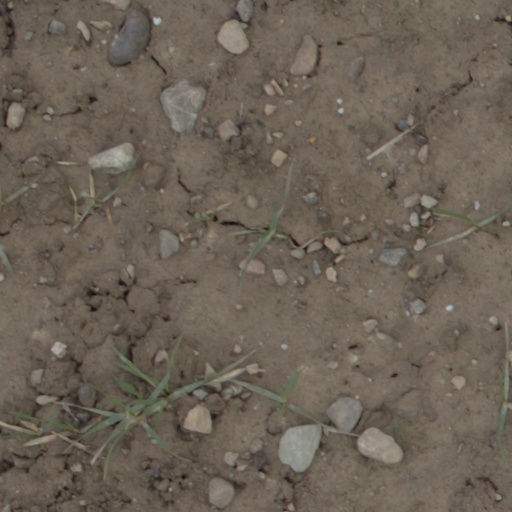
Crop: wheat